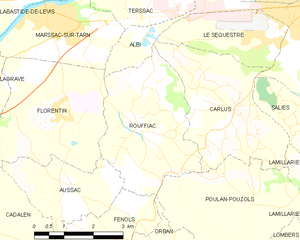
Carte des communes françaises Rouffiac
Rouffiac est une commune française située dans le département du Tarn, en région Occitanie.